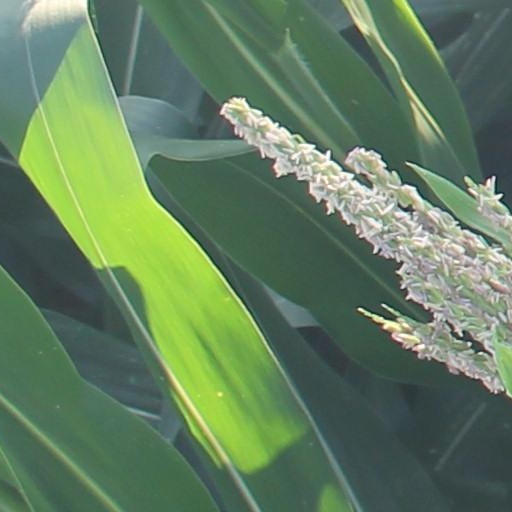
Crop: maize; corn